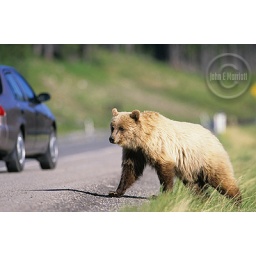
Grizzly bear walking across highway in Canada